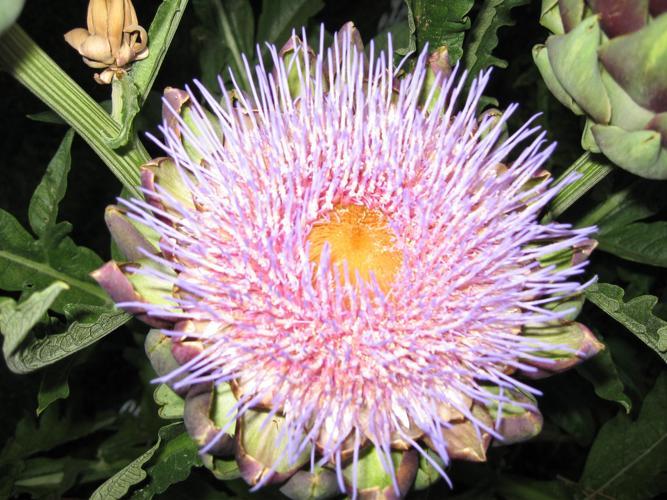
Label: artichoke